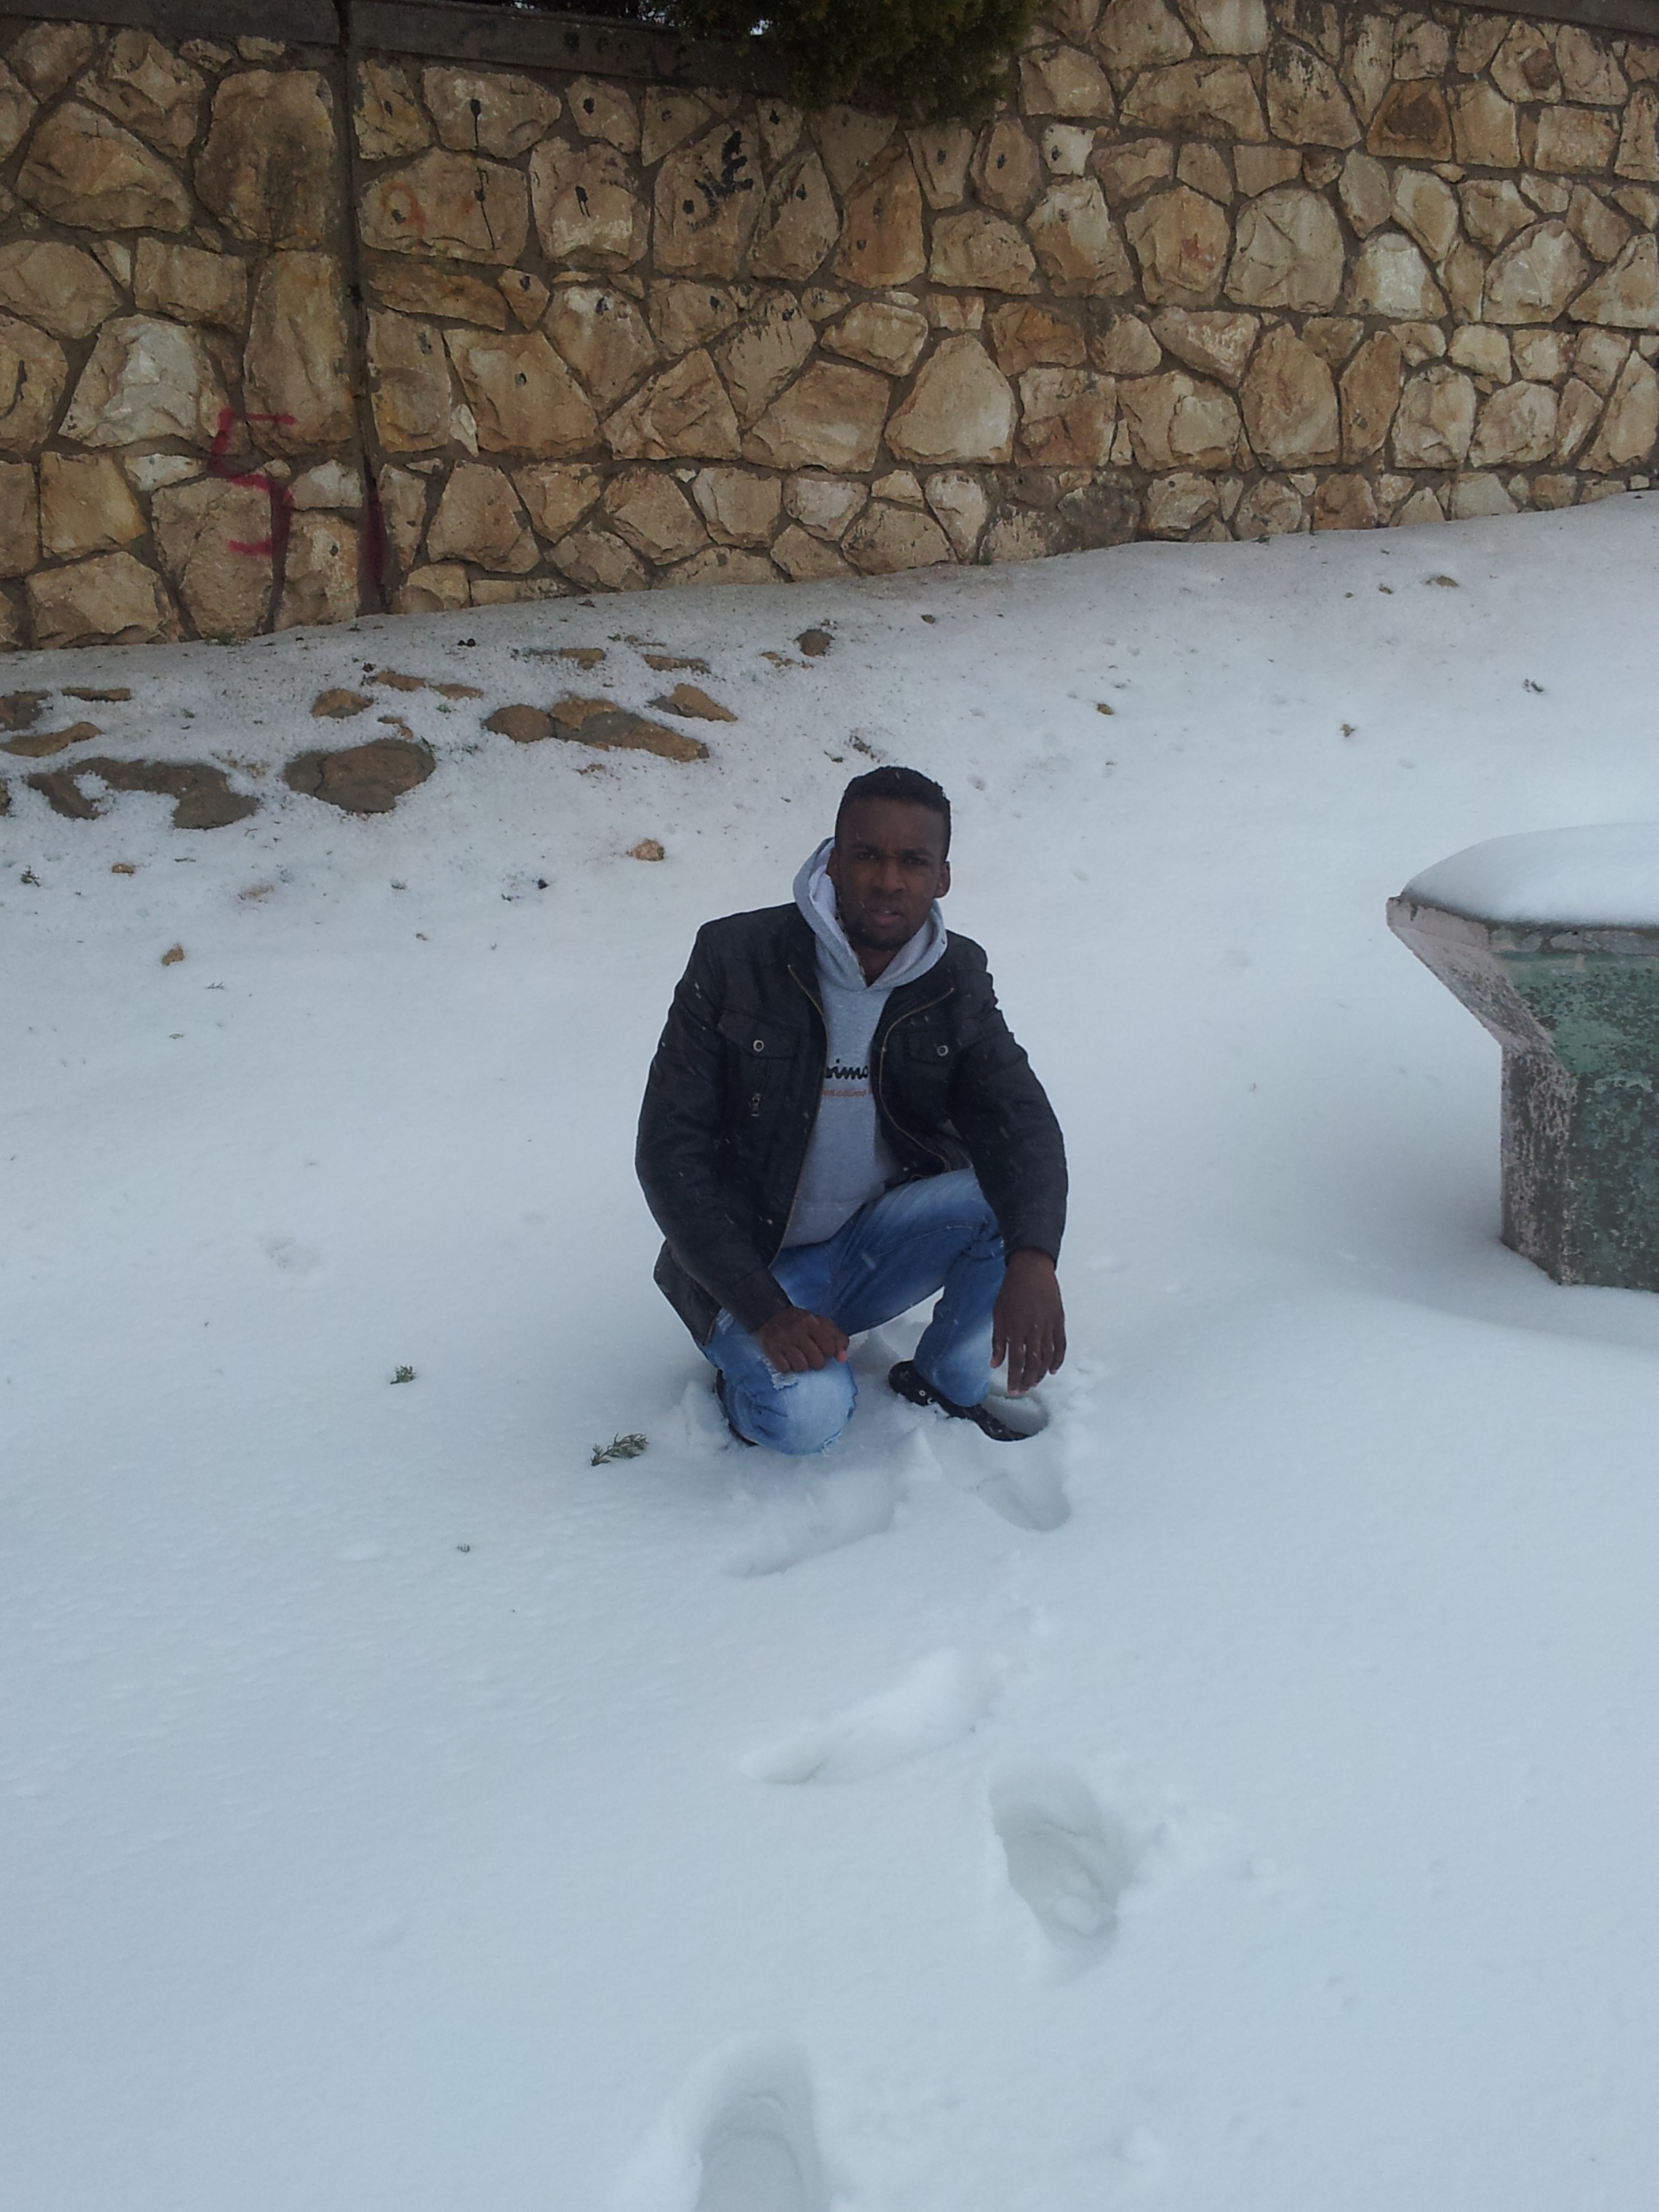
snow, winter, guy, weather, season, footwear, blizzard, freezing, arab, winter storm